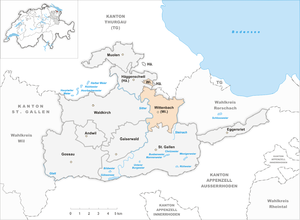
Wittenbach est une commune suisse du canton de Saint-Gall, située dans la circonscription électorale de Saint-Gall.